Taro Nohashi

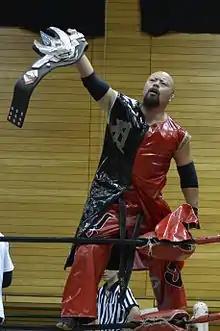
Nohashi in May 2014

(born August 10, 1982) is a Japanese professional wrestler. He currently wrestles in Michinoku Pro Wrestling, where he is a former one-time Tohoku Junior Heavyweight Champion. He is also a former two-time Tohoku Tag Team Champion and one-time UWA World Tag Team Champion.